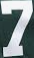
Number: 7